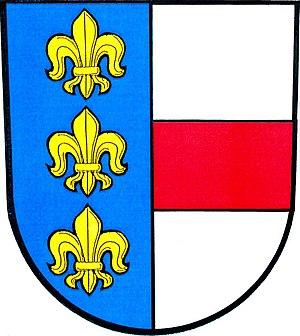
Trnávka est une commune du district de Nový Jičín, dans la région de Moravie-Silésie, en République tchèque. Sa population s'élevait à 740 habitants en 2017.